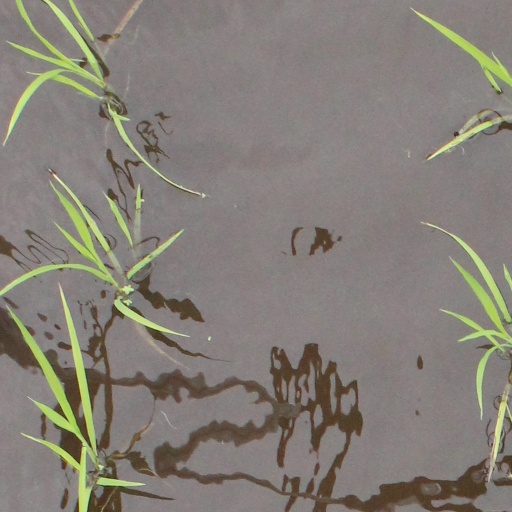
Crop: rice